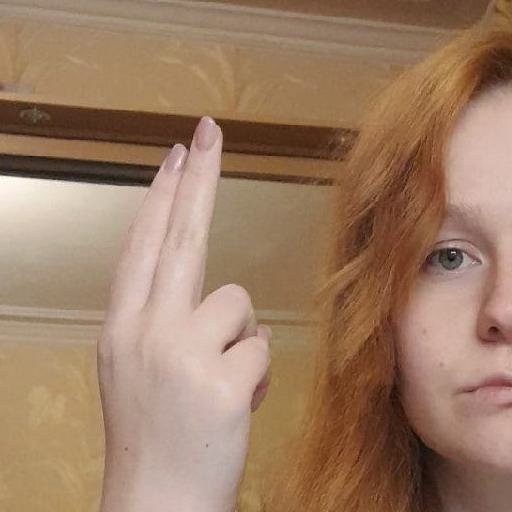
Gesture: two_up_inverted